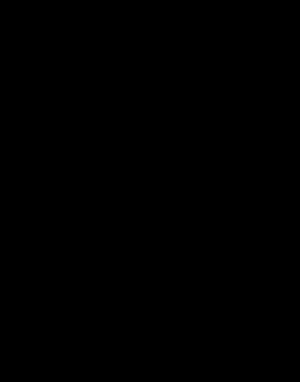
Le circuit intégré 7400 fait partie de la série des circuits intégrés 7400 utilisant la technique TTL.